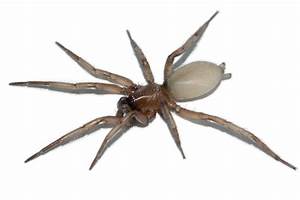
Label: spider